Algernon Lyons

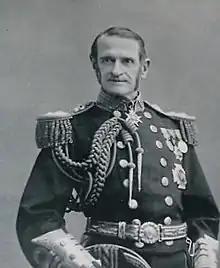
Sir Algernon McLennan Lyons

Admiral of the Fleet Sir Algernon McLennan Lyons (30 August 1833 – 9 February 1908) was a senior Royal Navy officer who served as First and Principal Naval Aide-de-Camp to Queen Victoria.